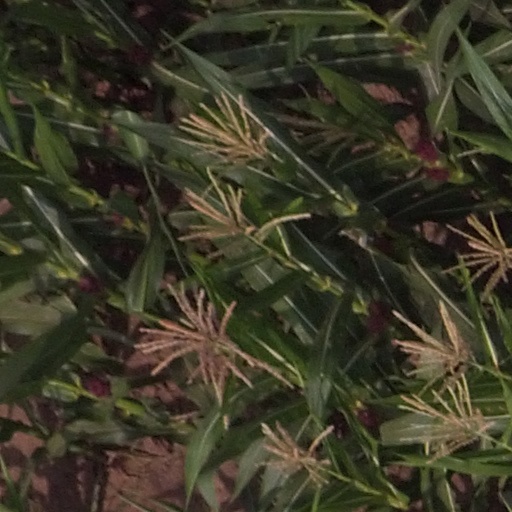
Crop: maize; corn